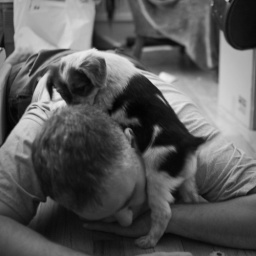
Augie's first week home to train us. Taken by Gi.